Rhinocarcinosoma

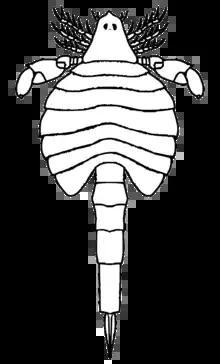
Reconstruction of "R. dosonensis"

"Rhinocarcinosoma" was a medium-sized carcinosomatid eurypterid, with the largest species, "R. vaningeni", reaching lengths of 39 centimetres (15.4 in) and the second largest, "R. dosonensis", reaching lengths of 22 centimetres (8.7 in). In terms of the outline of the body, with a broad abdomen and a nearly tubular postabdomen (tail), "Rhinocarcinosoma" was similar to the related genus "Eusarcana". Its appendages, large and with spines, are also similar to those of "Eusarcana", though the more anterior (forwards) appendages of "Rhinocarcinosoma" were more slender than those of "Eusarcana". Although historically assumed to have had a scorpion-like telson (the posteriormost division of the body), like "Eusarcana", more complete fossils of "R. dosonensis" revealed that this was not the case, although the telson did slightly curve upwards. Like "Eusarcana", "Rhinocarcinosoma" possessed an ornamentation of scales on its carapace (head plate), though the scales of "Rhinocarcinosoma" were smaller and more closely arranged. The type A genital appendage (female reproductive organ) of "Rhinocarcinosoma" was broader and more rounded than that of "Eusarcana".